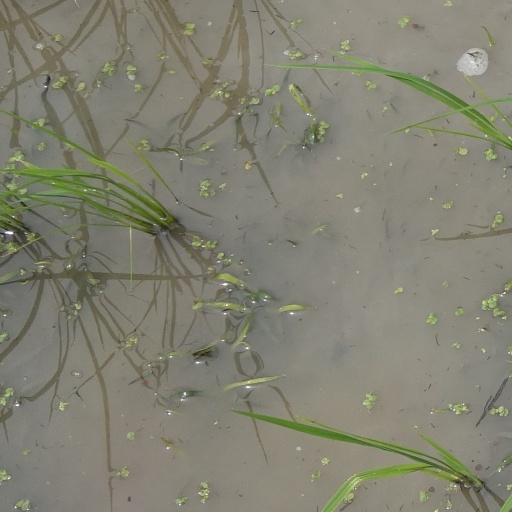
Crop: rice